Triple Eight Racing

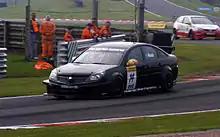
James Nash driving a Vauxhall Vectra in Triple 8's Independent livery

2007 saw the start of a new era for the BTCC as the series adopted the S2000 regulations as used in the World Touring Car Championship. The changes in regulations meant that the Vauxhall Astra Sport Hatch was replaced by the Vauxhall Vectra. VX Racing downsized to a two-car team, retaining Fabrizio Giovanardi and Tom Chilton. 2007 saw the full potential of Fabrizio Giovanardi, winning 10 races and the title against Seat rival Jason Plato. While the season was successful for Giovanardi, Tom Chilton again had a challenging season without a win and an eventual 9th in the championship. For the final round at Thruxton, the championship difference was 9 points (Jason Plato to Fabrizio Giovanardi) Both teams brought in a third driver. Seat brought in Tom Coronel, while Vauxhall brought in Alain Menu, the 1997 champion with Renault and 2000 champion with Ford. Triple Eight won the manufacturers award and 2nd in the teams award.